Corrective lens

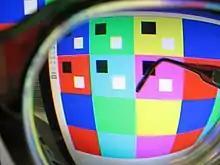
Prismatic color distortion shown with a camera set for nearsighted focus, and using -9.5 diopter eyeglasses to correct the camera's myopia.

The base curve (usually determined from the profile of the front surface of an ophthalmic lens) can be changed to result in the best optic and cosmetic characteristics across the entire surface of the lens. Optometrists may choose to specify a particular base curve when prescribing a corrective lens for either of these reasons. A multitude of mathematical formulas and professional clinical experience has allowed optometrists and lens designers to determine standard base curves that are ideal for most people. As a result, the front surface curve is more standardized and the characteristics that generate a person's unique prescription are typically derived from the geometry of the back surface of the lens.